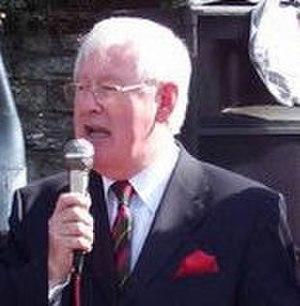
Islwyn est une circonscription électorale britannique située au pays de Galles.